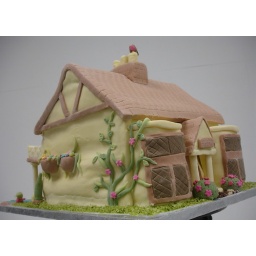
Art AS-level 'Opulence' project in which I produced a sculpture of a house made from cake and icing.